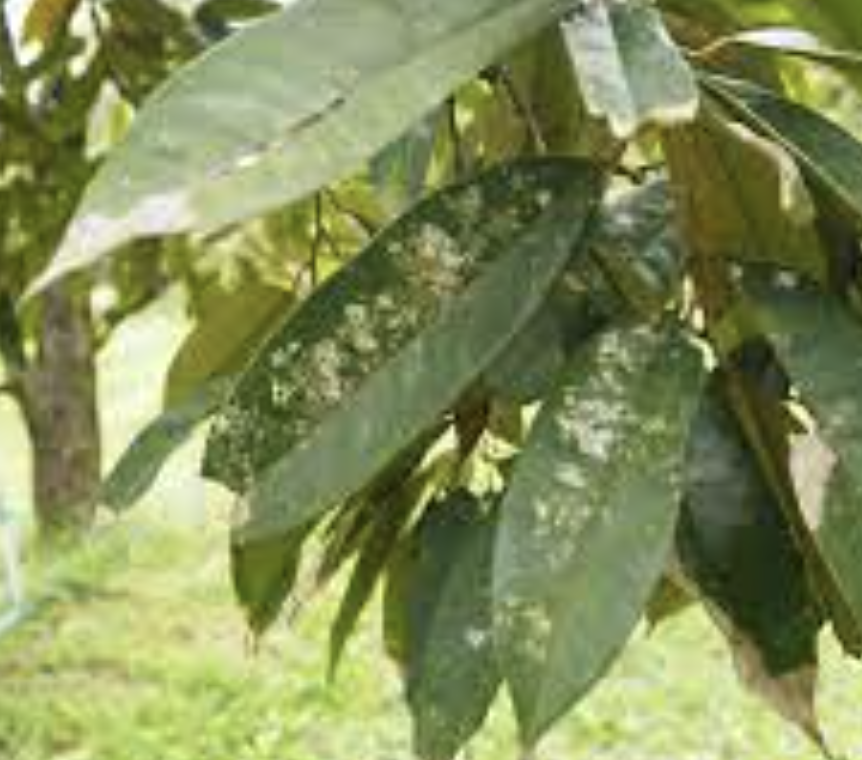
Label: mealybug_infestation